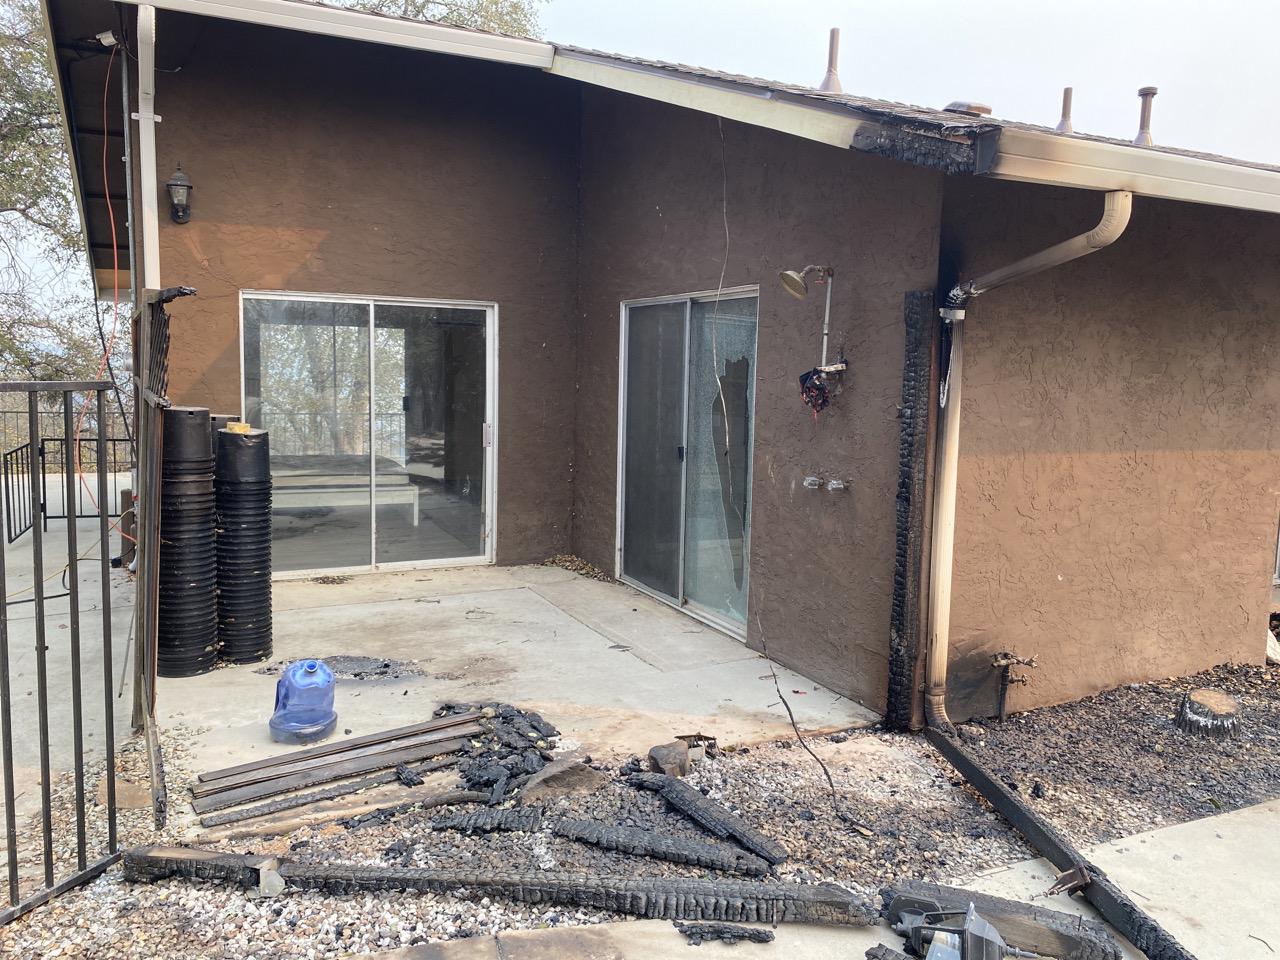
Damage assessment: affected